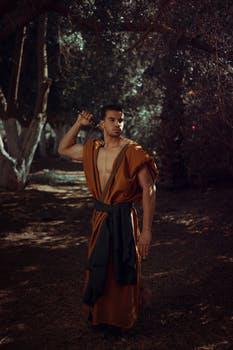
Label: Watermark